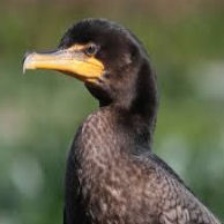
Species: DOUBLE BRESTED CORMARANT
Scientific name: PHALACROCORAX AURITUS